Bahaeddin Şakir

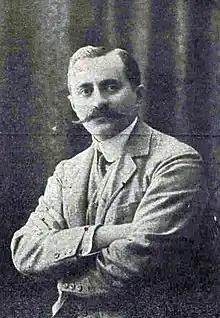
Portrait from the October 1909 issue of Servet-i Fünun

After the proclamation of the Second Constitutional Monarchy in 1908, Şakir returned to Constantinople and to his former duty at the School of Military Medicine. He wrote Turkey's first copyrighted textbook on forensic medicine. He became a professor on the subject at Haydarpaşa Faculty of Medicine, which was established in 1909 with the merging of military and civilian medical schools. The following year, Şakir was elected president of the medical school. He continued writing for the "Şura-yı Ümmet". Meanwhile, he continued his journalism by harshly criticizing his opponents in his unsigned books titled "Ali Kemal Davası" (The Case of Ali Kemal) and ""Kanuni Esasimizi İhlal Edenler"" (Opponents of Our Constitution).